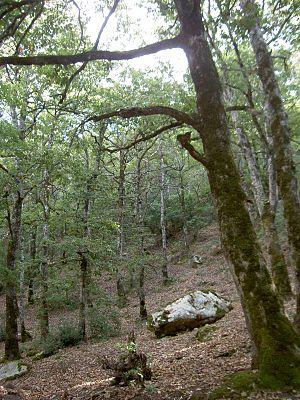
Aïn Draham est une petite ville du Nord-Ouest de la Tunisie située à une vingtaine de kilomètres au sud de Tabarka. Ancien souk, camp militaire, et centre d'estivage et de services, elle se présente comme un modeste centre de développement local.